Rough Riders

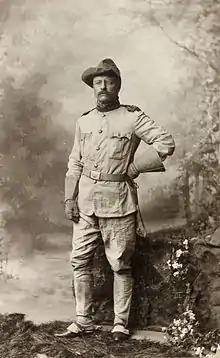
Colonel Theodore Roosevelt in his Rough Riders uniform on October 26, 1898, by Rockwood.

The volunteers were gathered in four areas: Arizona, New Mexico, Oklahoma, and Texas. They were gathered mainly from the southwest because the hot climate region that the men were used to was similar to that of Cuba where they would be fighting. "The difficulty in organizing was not in selecting, but in rejecting men." The allowed limit set for the volunteer cavalry men was promptly met. With news trickling down of Spanish aggression and the sinking of the USS "Maine", men flocked from every corner of the regions to display their patriotism. They gathered a diverse bunch of men consisting of cowboys, gold or mining prospectors, hunters, gamblers, Native Americans, and college boys—all of whom were able-bodied and capable on horseback and in shooting. Half the unit would come from New Mexico according to Roosevelt. Among these men were also police officers and military veterans who wished to see action again, most of whom had already retired. Thirty years removed from any armed conflict, men who had served in the regular army during campaigns against Native Americans or during the Civil War sought out to serve as higher-ranking officers, since they already had the knowledge and experience to lead and train the men. The unit thus would not be without experience. Leonard Wood, an Army doctor who served as the medical adviser for both the President and Secretary of War, was appointed colonel of The Rough Riders, with Roosevelt serving as lieutenant colonel. One particularly famous spot where volunteers were gathered was in San Antonio, Texas, at the Menger Hotel Bar. The bar is still open and serves as a tribute to the Rough Riders, containing much of their and Theodore Roosevelt's uniforms and memories.